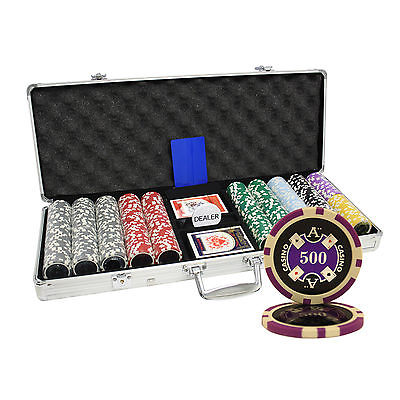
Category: table